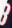
Number: 3